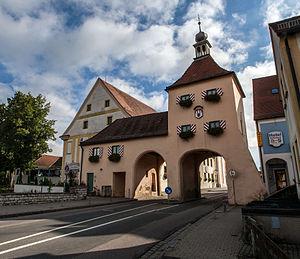
Allersberg est une commune de Bavière, située dans l'arrondissement de Roth, dans le district de Moyenne-Franconie.